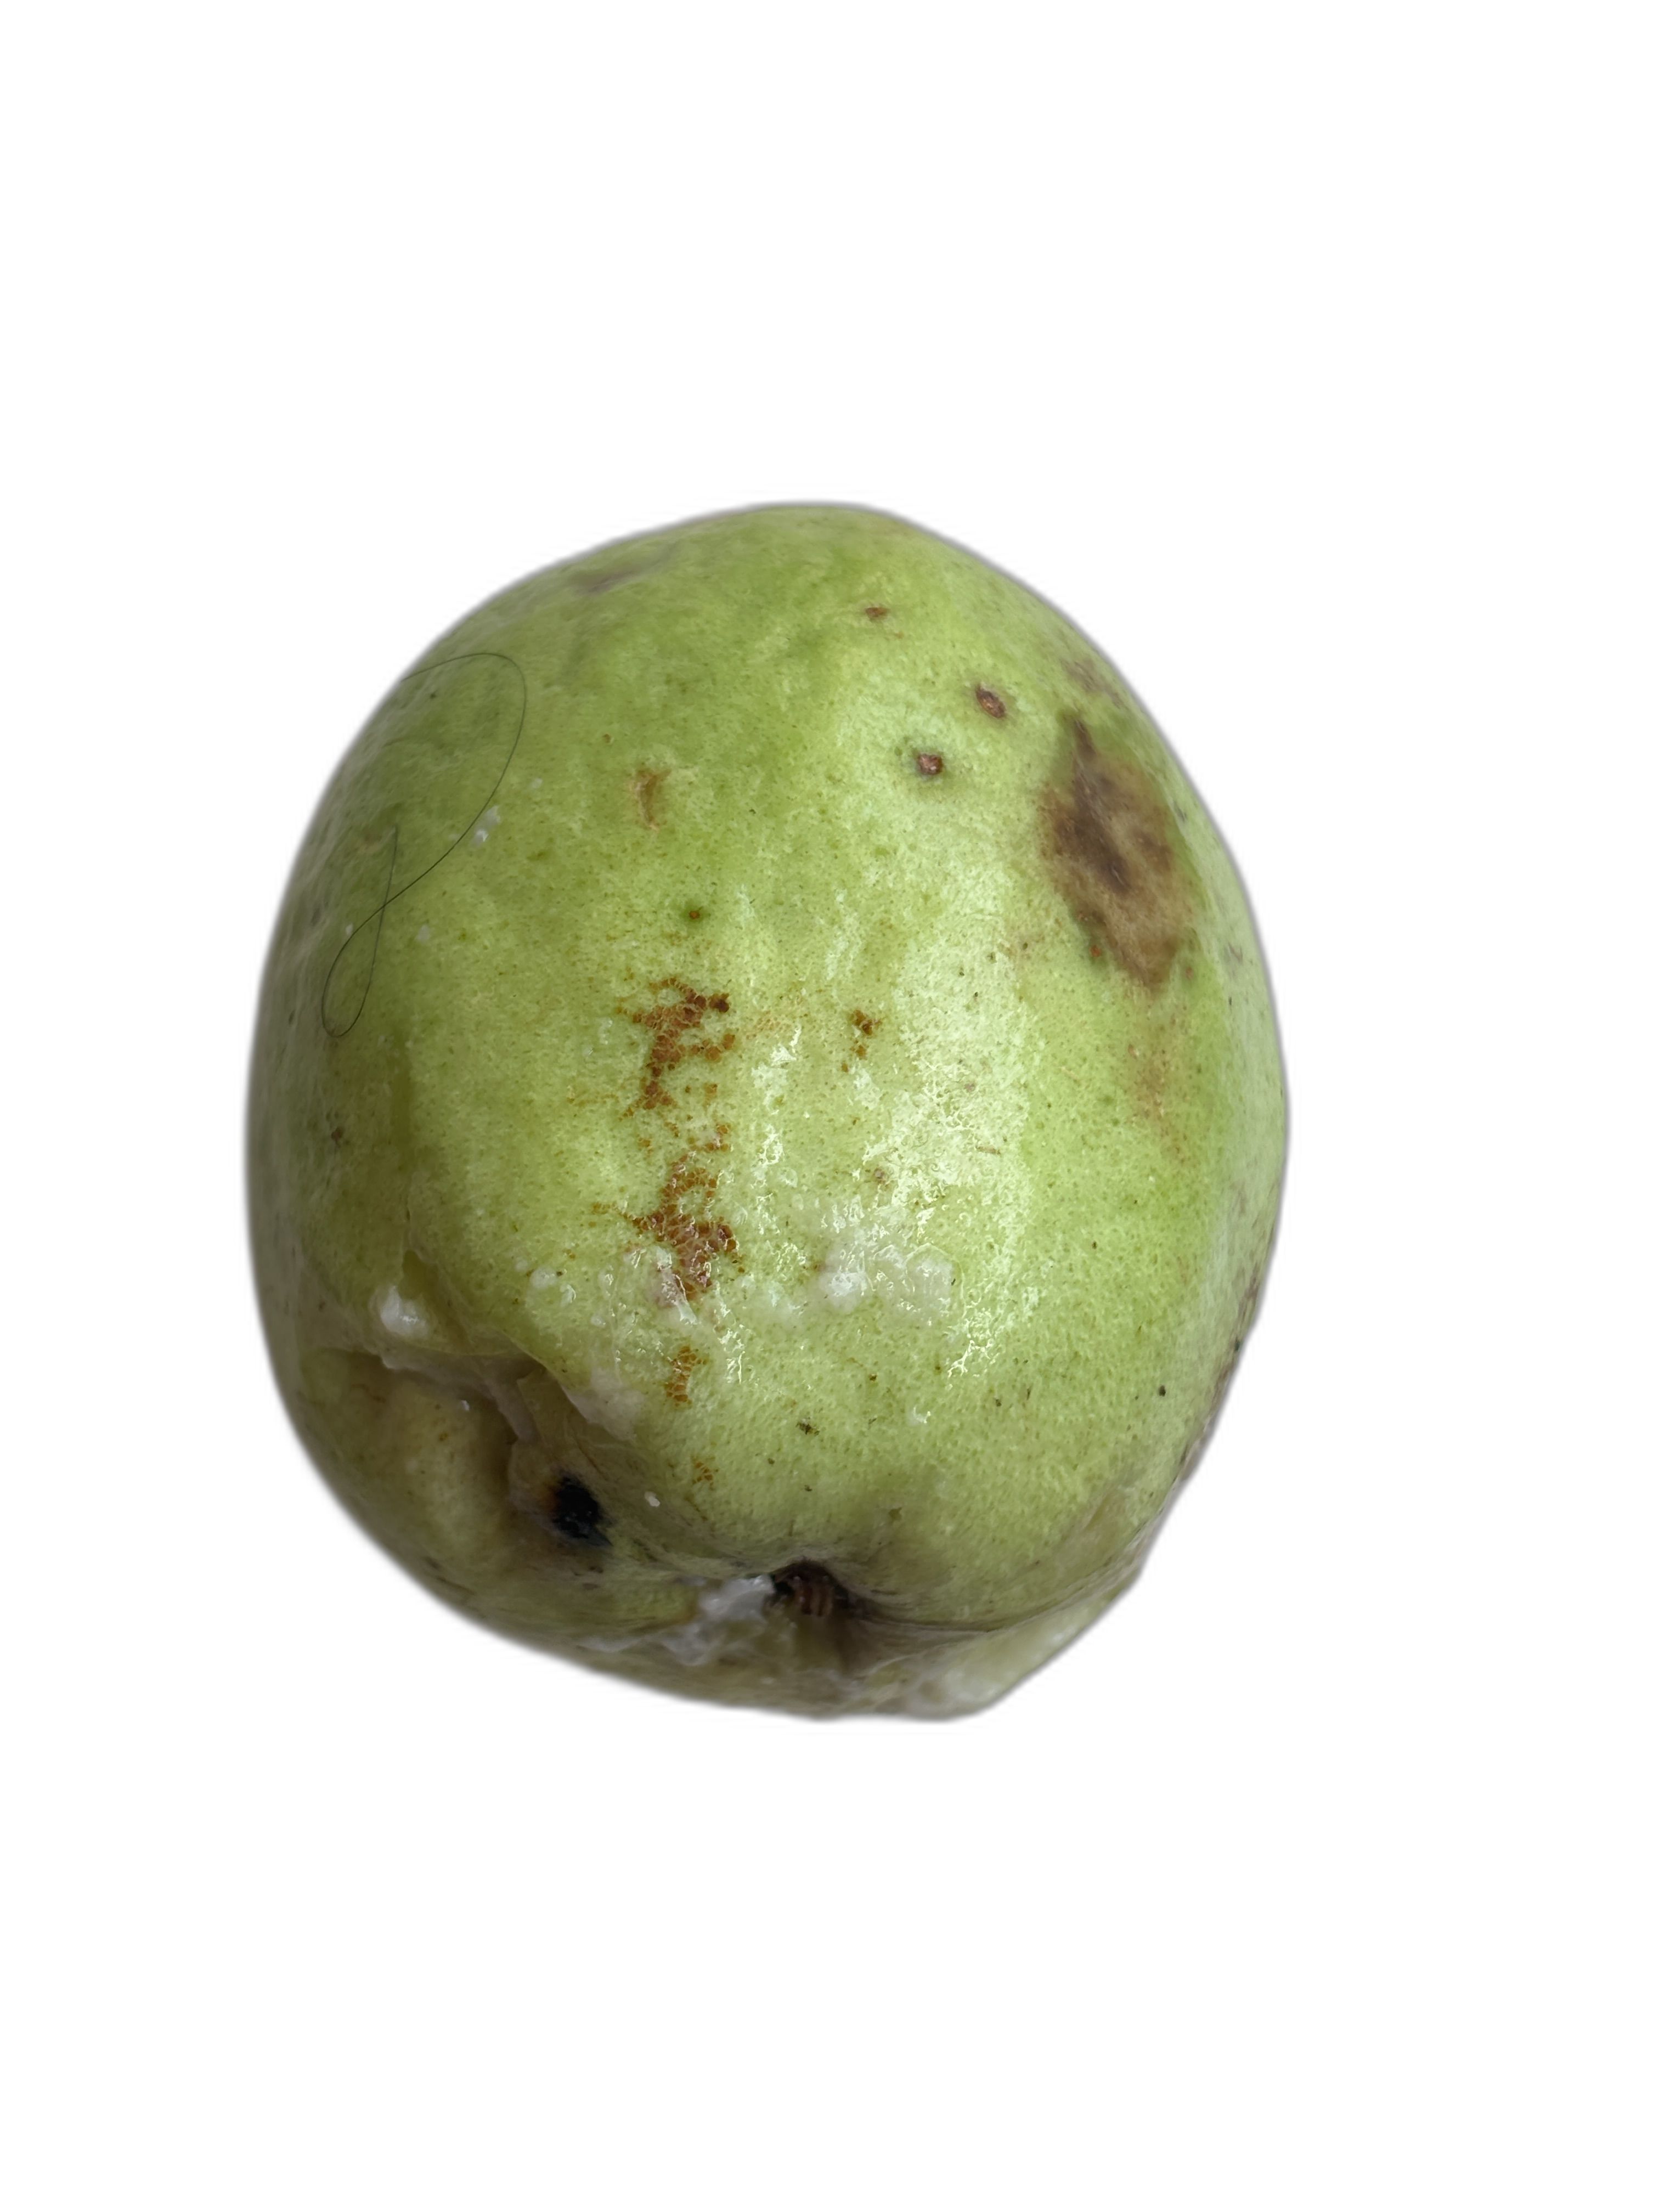
Plant part: fruit
Disease: Anthracnose